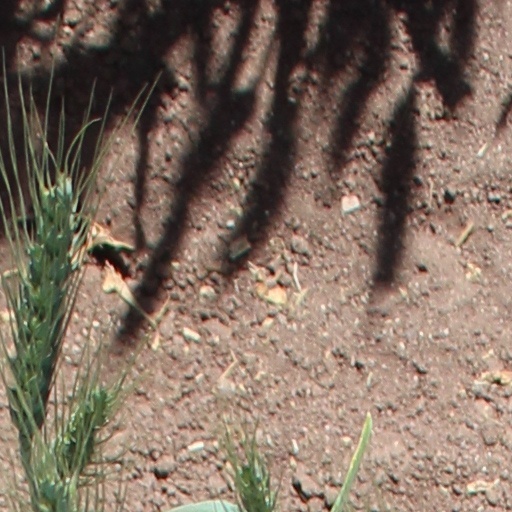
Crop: wheat